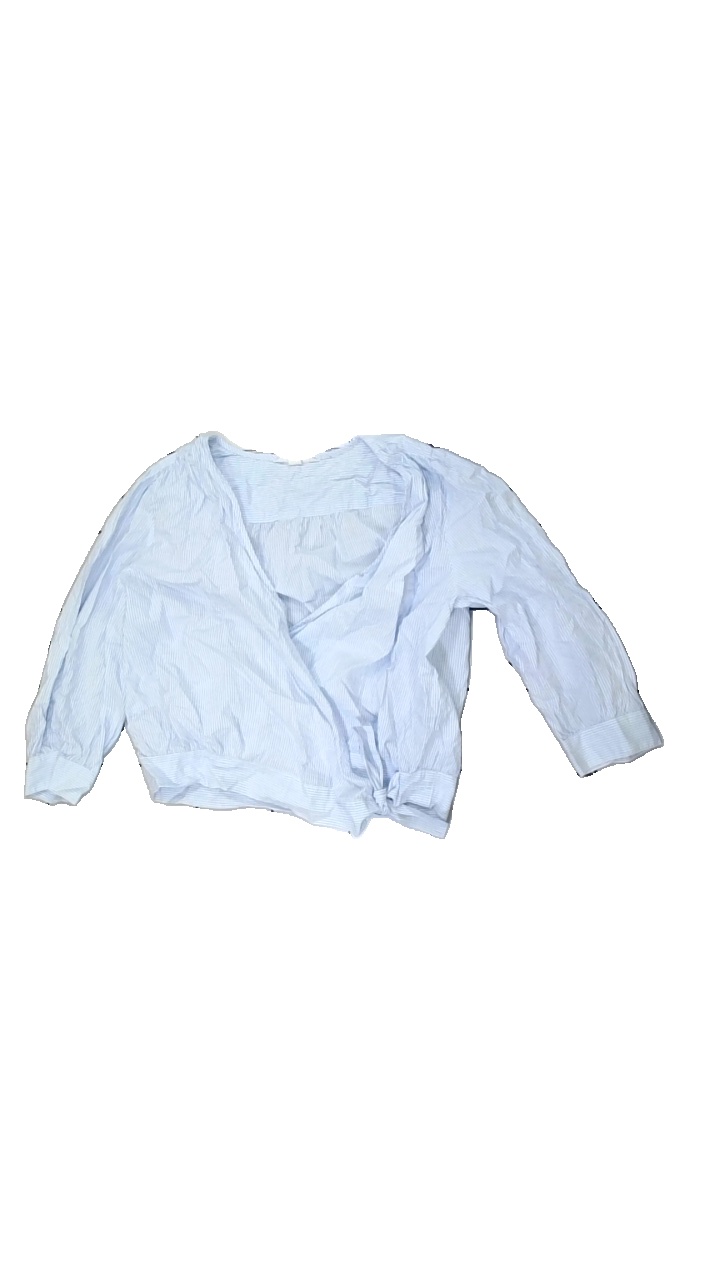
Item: Blouse (Ladies)
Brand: H&m
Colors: Blue, White
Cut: Cropped
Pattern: Striped
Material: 100% Cotton
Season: All
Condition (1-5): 5
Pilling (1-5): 5
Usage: Reuse
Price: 50-100